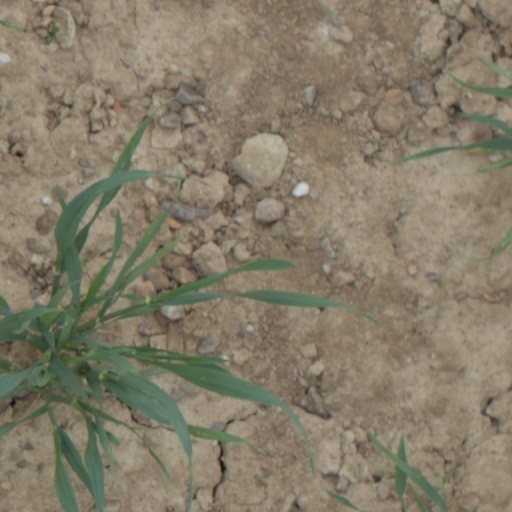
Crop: wheat